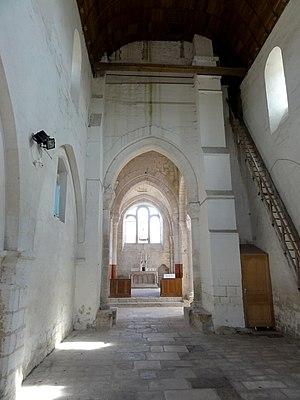
Nef, vue vers l'est.
L'église Saint-Denis est une église catholique située à Mogneville, dans le département de l'Oise, en France. Elle est de style roman, sauf les chapelles latérales et la flèche, et ses éléments les plus anciens remontent au début du XIIᵉ siècle. Hormis quelques vestiges, il s'agit surtout des fonts baptismaux et du premier étage du clocher. Sinon, l'église date essentiellement des années 1130 / 1140, pour le transept et le chœur, et des années 1150 / 1160, pour la nef et les bas-côtés, qui ont été supprimés après 1764. Les parties orientales conservent quatre voûtes d'ogives antérieures à 1150, et l'église Saint-Denis s'inscrit ainsi dans un groupe d'une quarantaine d'églises dans le même cas au sein du département. Une autre particularité sont les demi-travées qui subsistent des anciennes absidioles en cul-de-four, qui ont été remplacées par des chapelles carrées gothiques au cours du XIIIᵉ siècle. La nef se caractérise par son importante hauteur et par sa corniche beauvaisine, mais est très sobre à l'intérieur. C'est surtout le clocher et son élégante flèche qui font la célébrité de l'église de Mogneville.